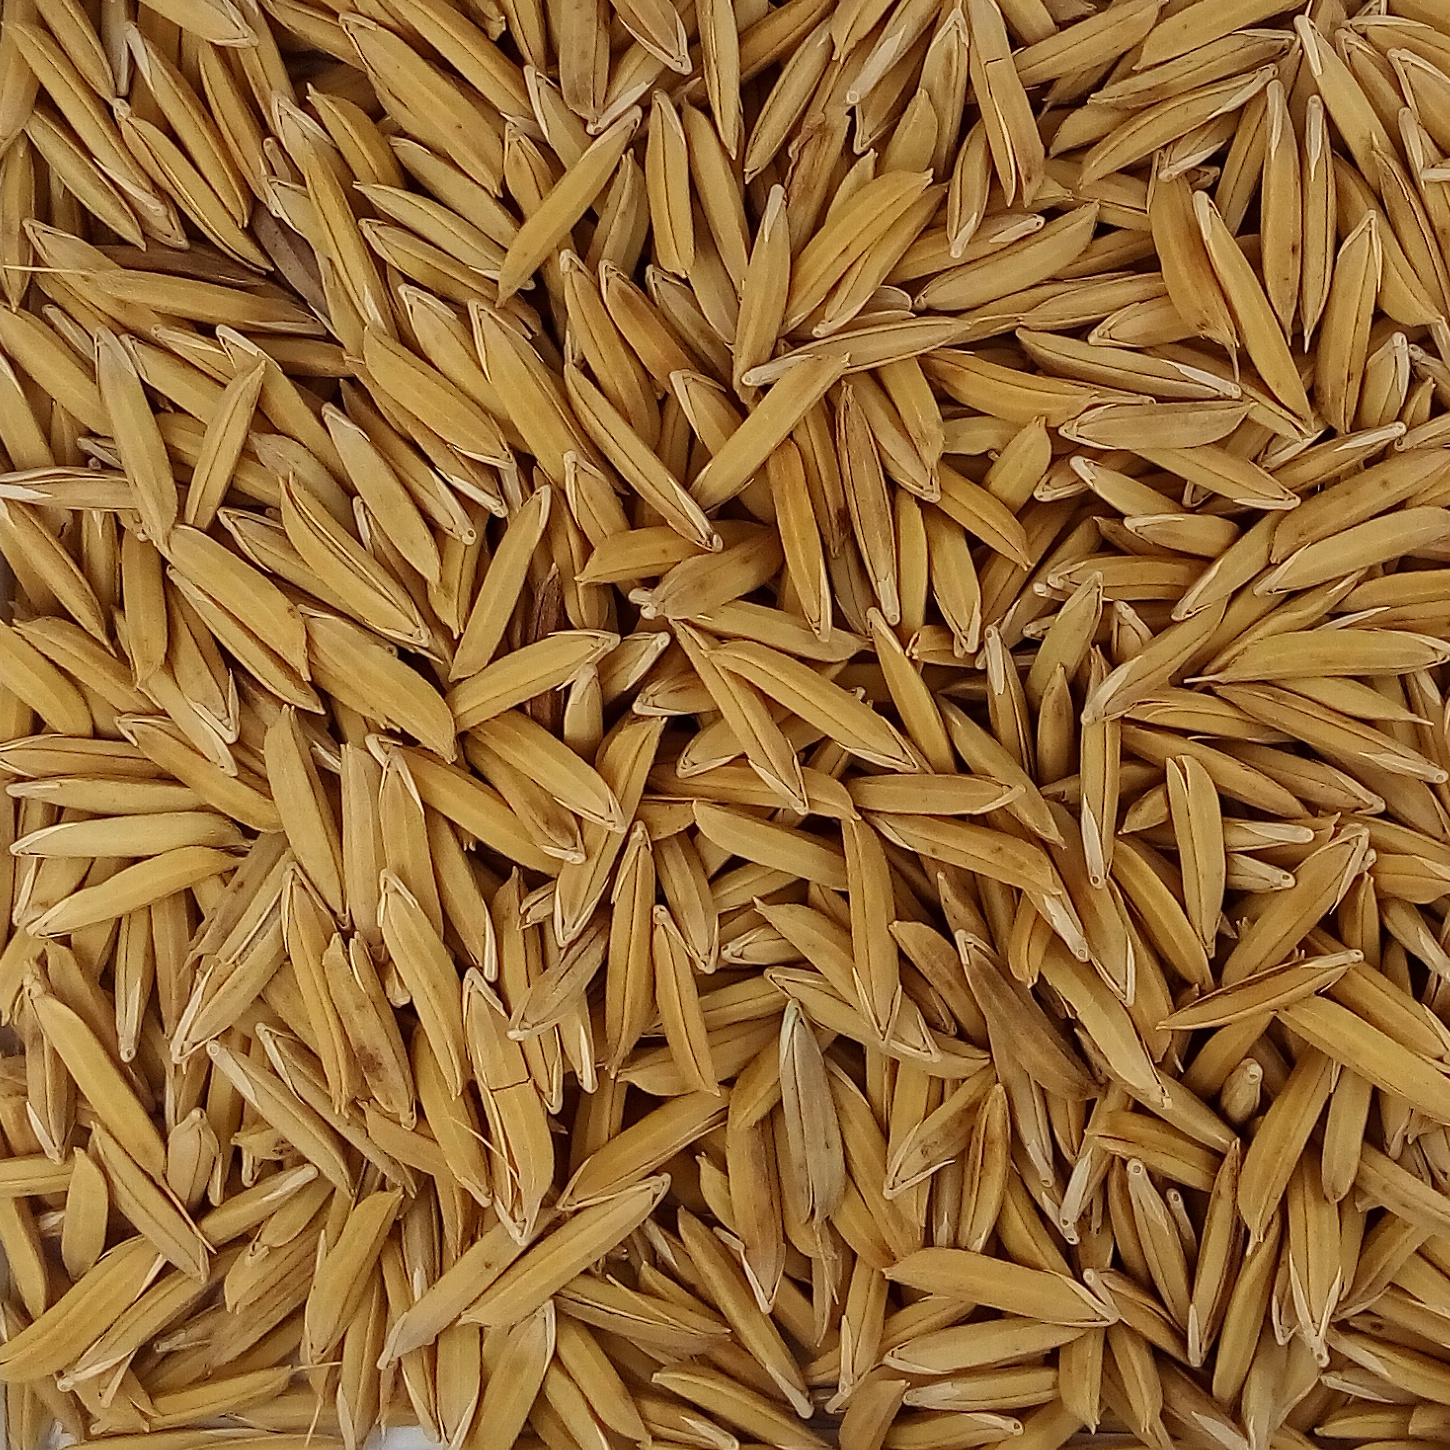
Rice seed variety: 1121